Central Congregational Church (Fall River, Massachusetts)

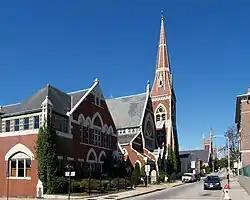

Central Congregational Church is a historic church at 100 Rock Street in Fall River, Massachusetts. It was well known in its early days for being the home church of Lizzie Borden and her family. Borden taught Sunday school in the church. The church has been used by the paranormal team "Tennessee Wraith Chasers" in attempts to communicate with Borden's ghost.